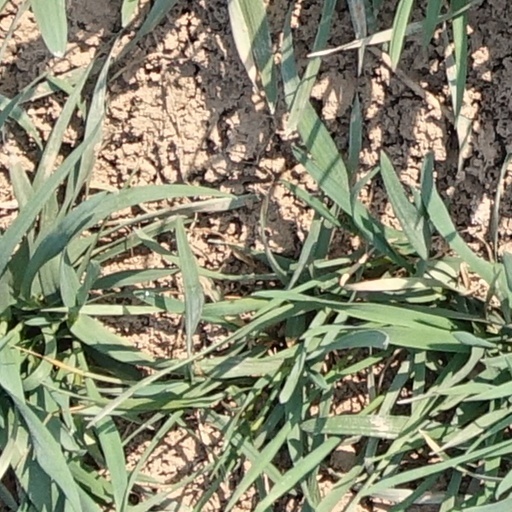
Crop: wheat